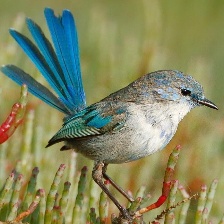
Species: SPLENDID WREN
Scientific name: MALURUS SPLENDENS